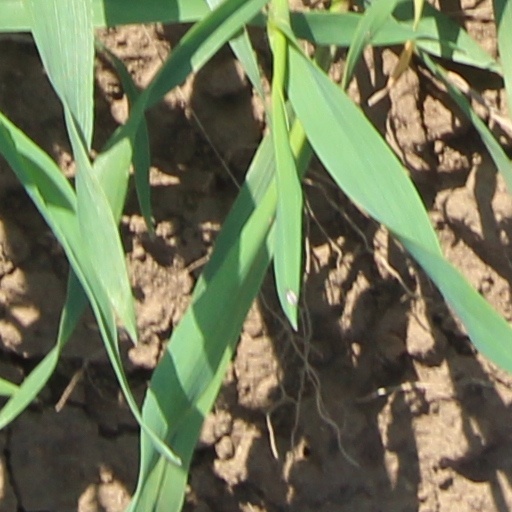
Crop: wheat